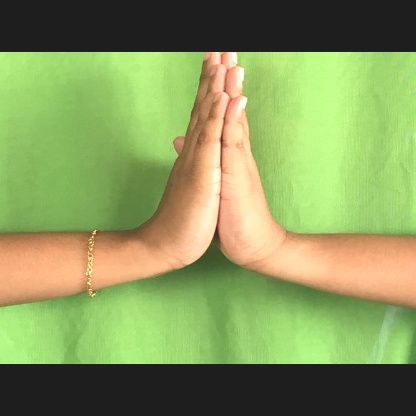
Mudra: Anjali